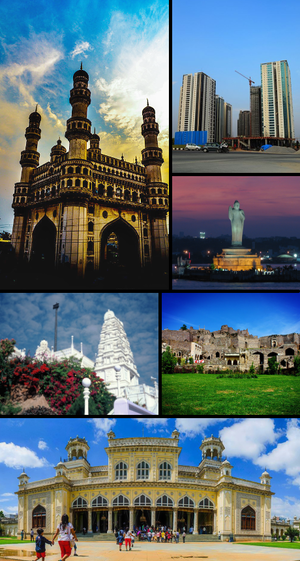
Hyderabad parfois appelée Hyderabad de l'Inde ou Haïdarabad est la capitale et la plus grande ville de l'État indien du Telangana, créé le 2 juin 2014 à partir de l'Andhra Pradesh. Elle reste capitale commune des deux États jusqu'en 2024.